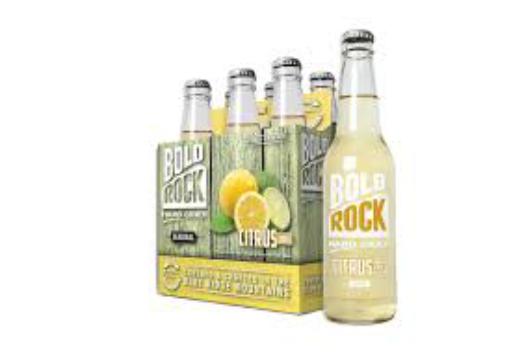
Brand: Bold Rock Hard Cider
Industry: Food